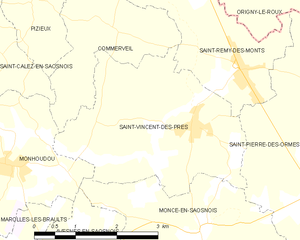
Carte des communes françaises